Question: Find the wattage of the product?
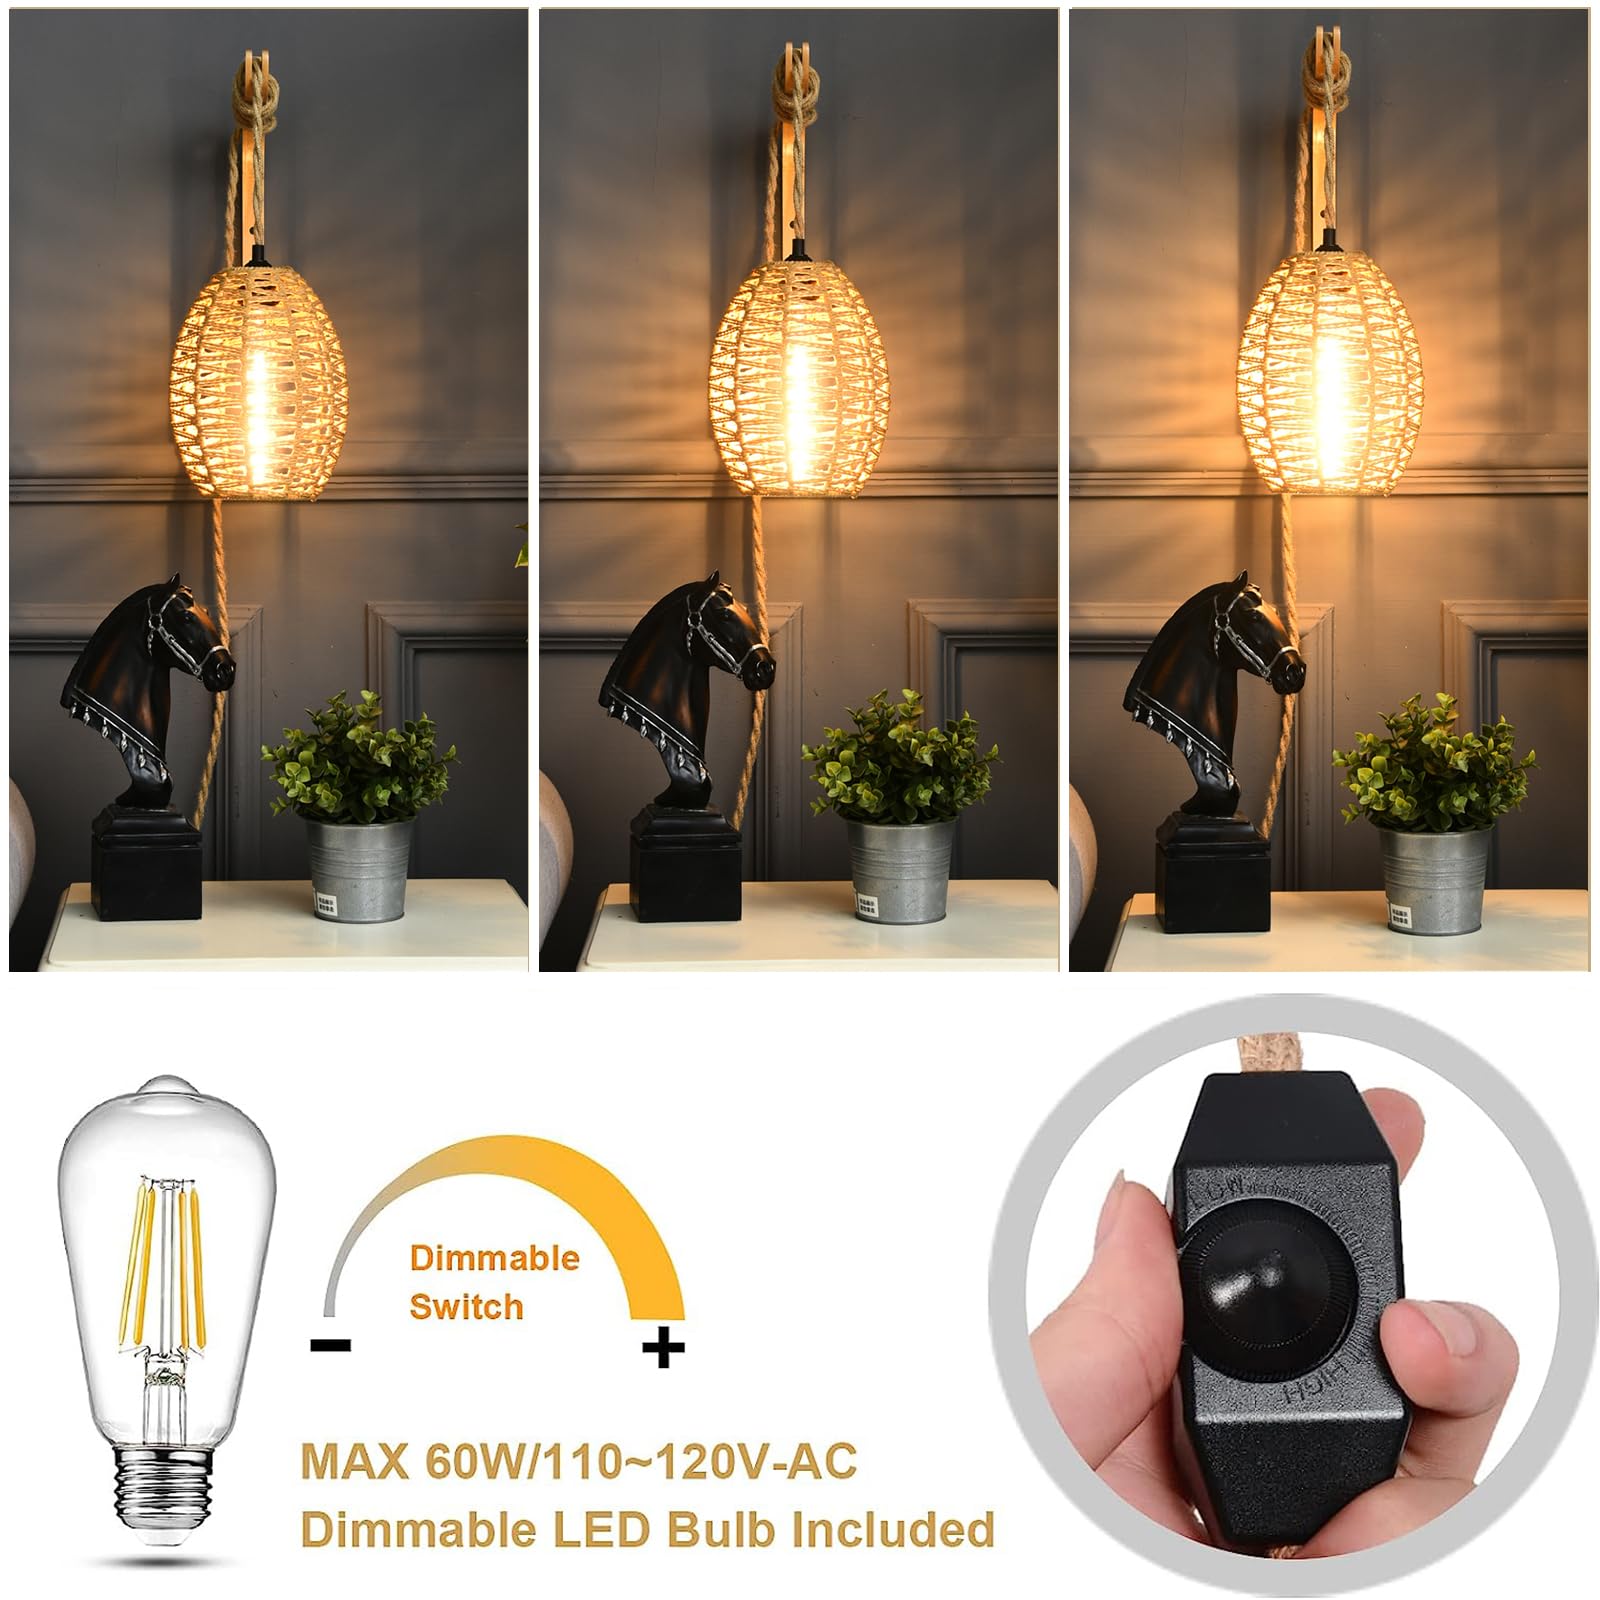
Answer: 60.0 watt